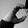
ASL letter: C